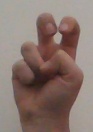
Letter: toot